Los Pollos Hermanos

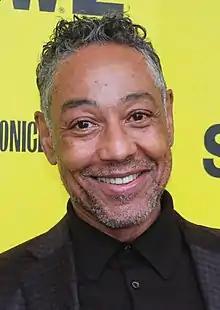
Giancarlo Esposito plays Gus Fring, the owner of Los Pollos Hermanos.

Los Pollos Hermanos was founded by Chilean nationals and business partners Gus Fring (played by Giancarlo Esposito) and Max Arciniega (James Martinez) in Mexico. An apocryphal story as told in a fictional television commercial suggests that it was inspired by recipes cooked by Gus' uncles. Eventually, Gus emigrated to the United States and opened branches primarily in New Mexico, and the chain grew to have 14 locations throughout the American Southwest. Los Pollos Hermanos trucks were used to smuggle drugs manufactured by the show's fictional drug cartel across the Mexico–United States border. A large chicken farm for Los Pollos Hermanos at the outskirts of Albuquerque served as a front where the incoming meth was processed and shipped to the various stores and other destinations. Fring kept the restaurants themselves clean of any business related to drugs.